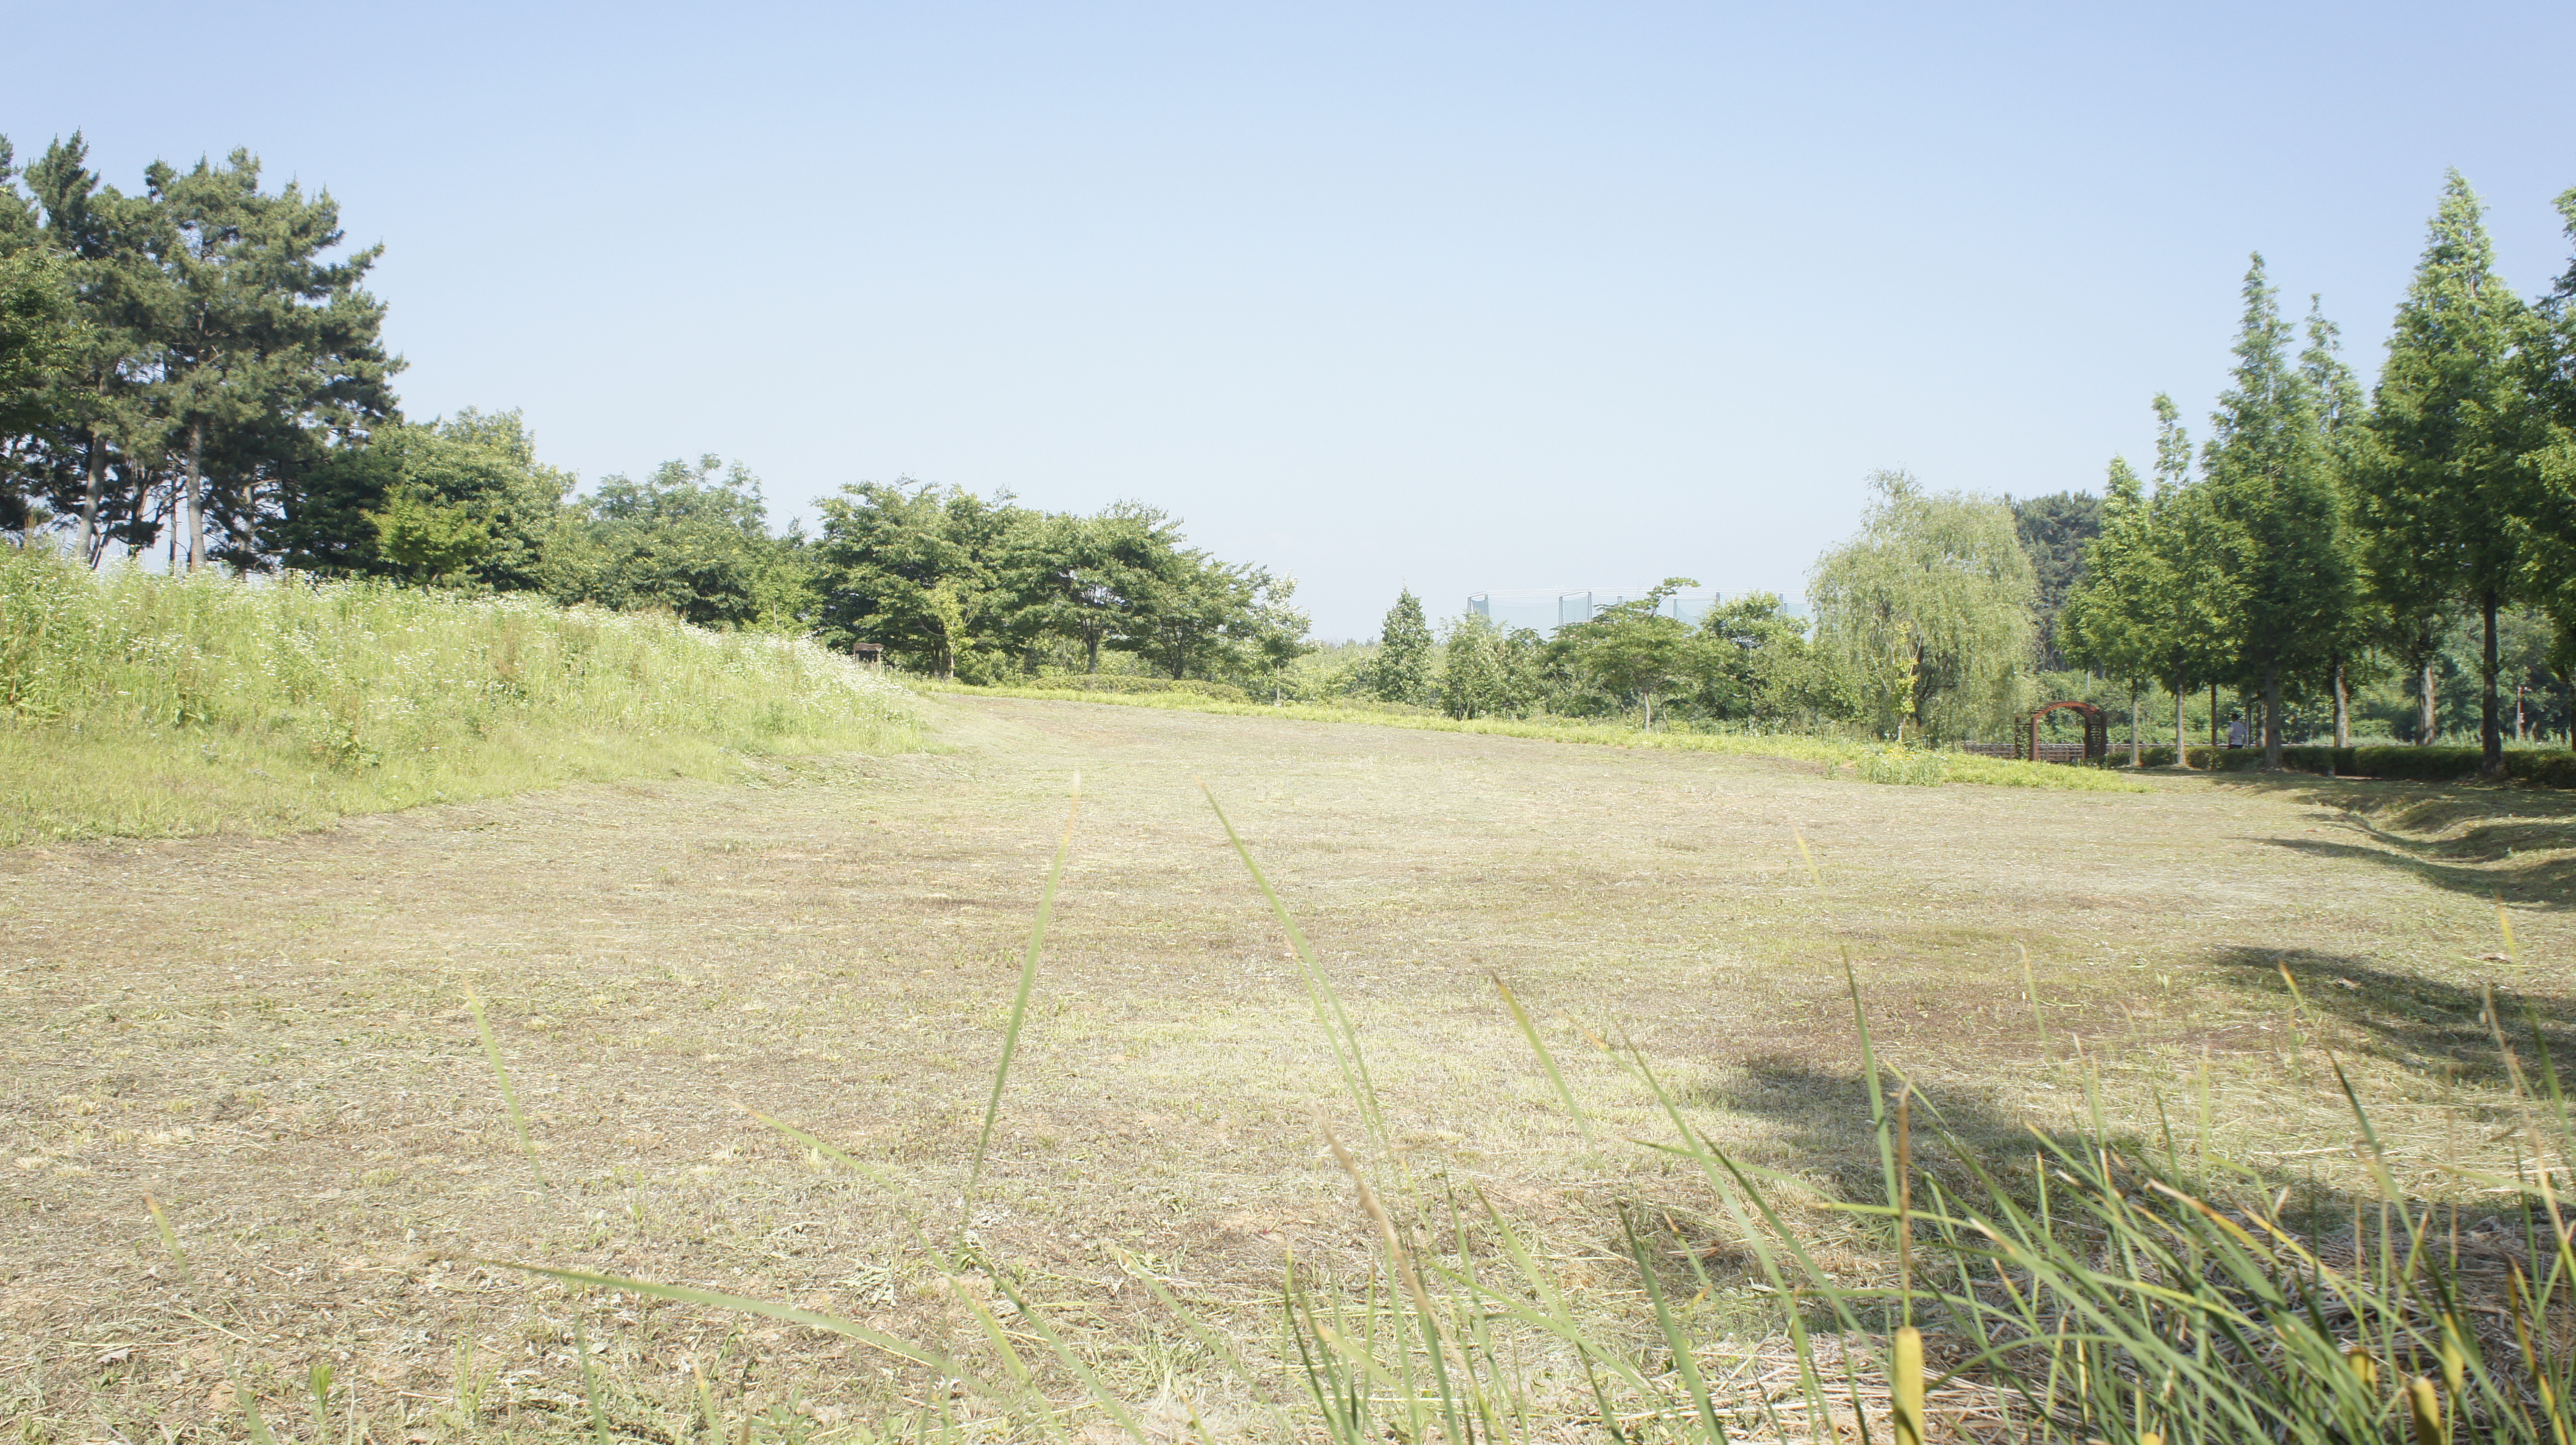
vacant lot, park, grassland, ecosystem, pasture, land lot, nature reserve, meadow, field, grass, prairie, plain, path, rural area, road, sky, tree, farm, grass family, area, ecoregion, landscape, steppe, soil, trail, shrubland, hill, plant community, dirt road